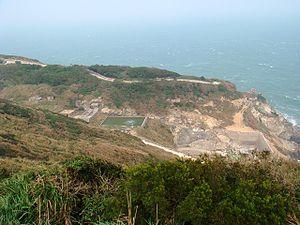
Legaoao sur l'îe de Xiju, îles Matsu 日本語: 樂道澳
Juguang, également orthographié Chukuang, est un canton rural du comté de Lienchiang, appartenant à la République de Chine. Le canton de Juguang comprend deux grandes îles : l'île Dongju, l'île de Xiju, ainsi que certains îlots. Ni Dongju ni Xiju n'ont de niveau administratif à l'échelle d'une île.